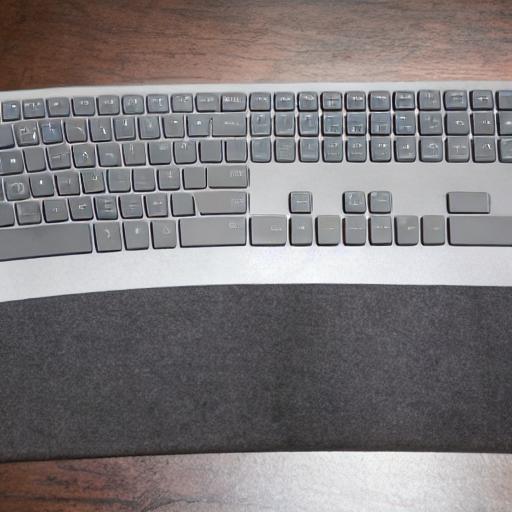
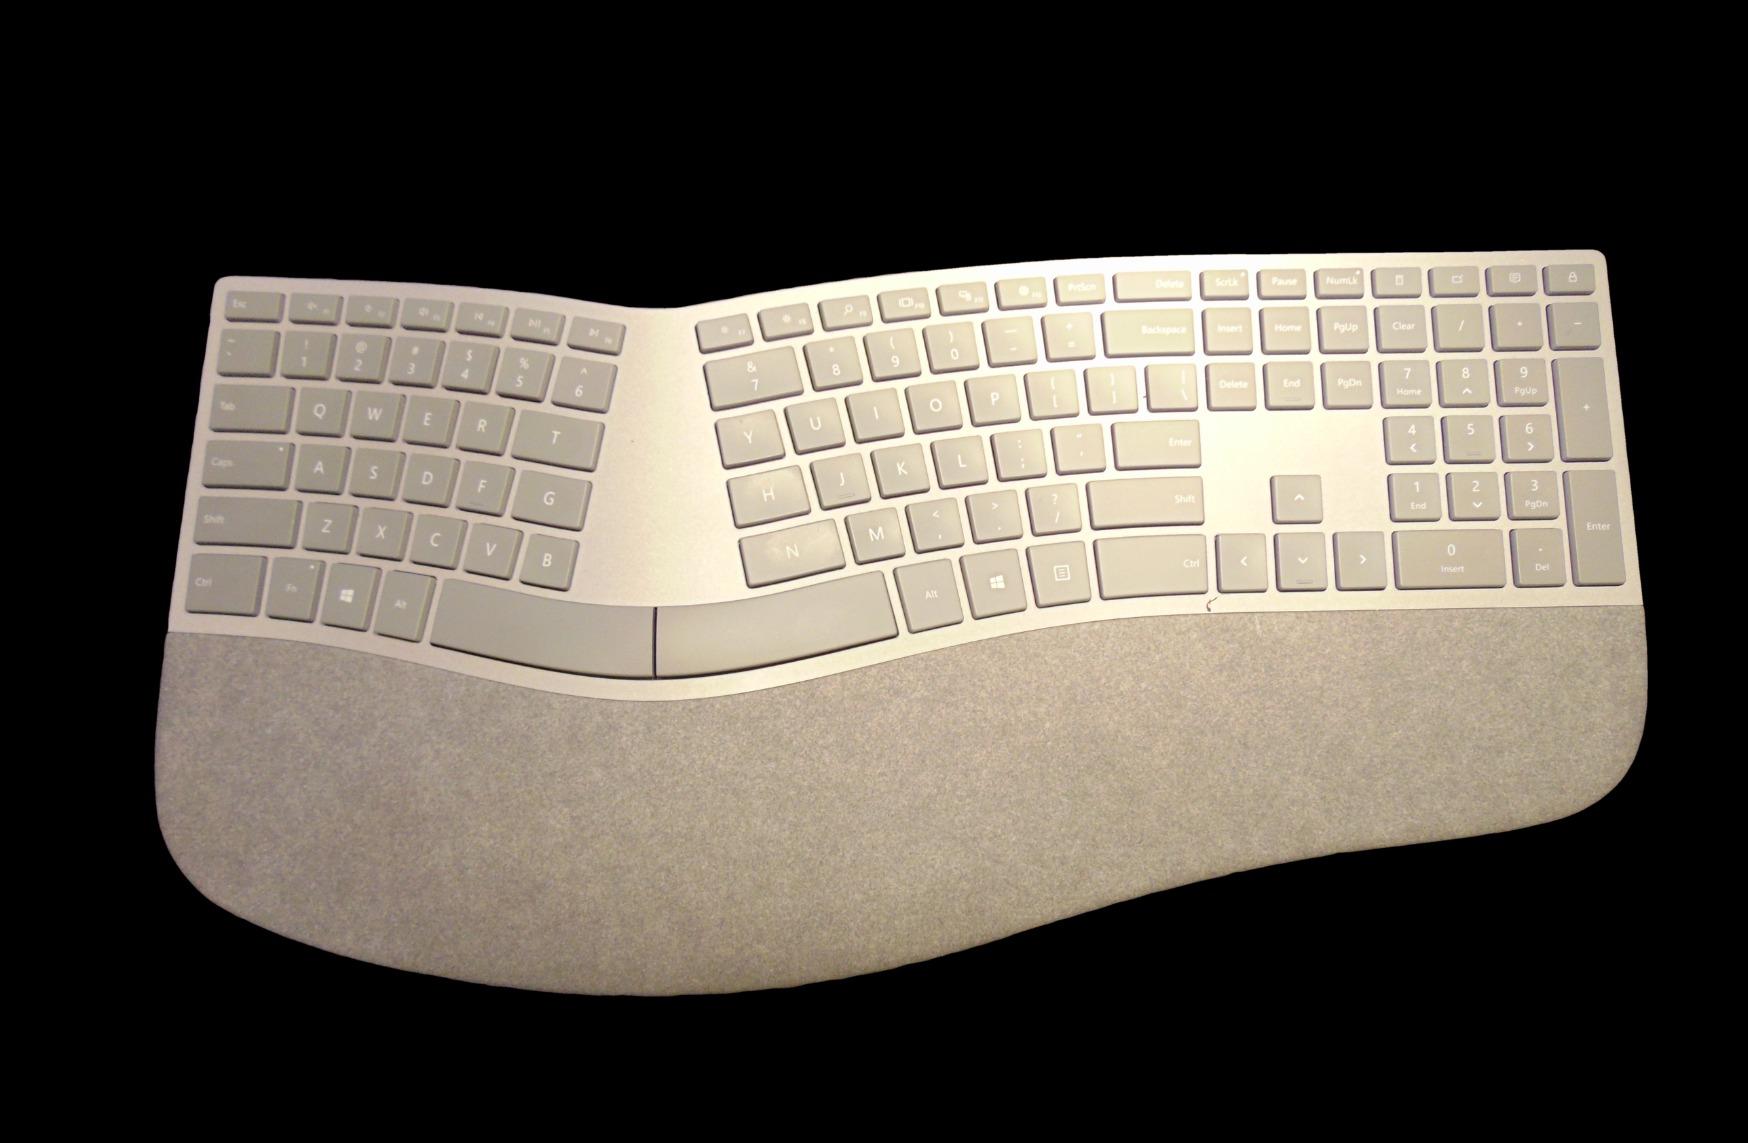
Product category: keyboard
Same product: no